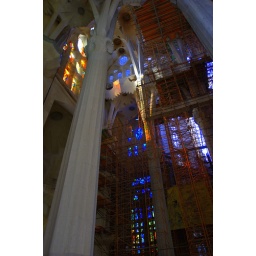
Afternoon light shines through the stained glass windows of the Sagrada Familia, coloring the pillars and scaffolding in the interior.